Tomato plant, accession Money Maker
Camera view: bottom (45 deg); turntable rotation: 0 degrees
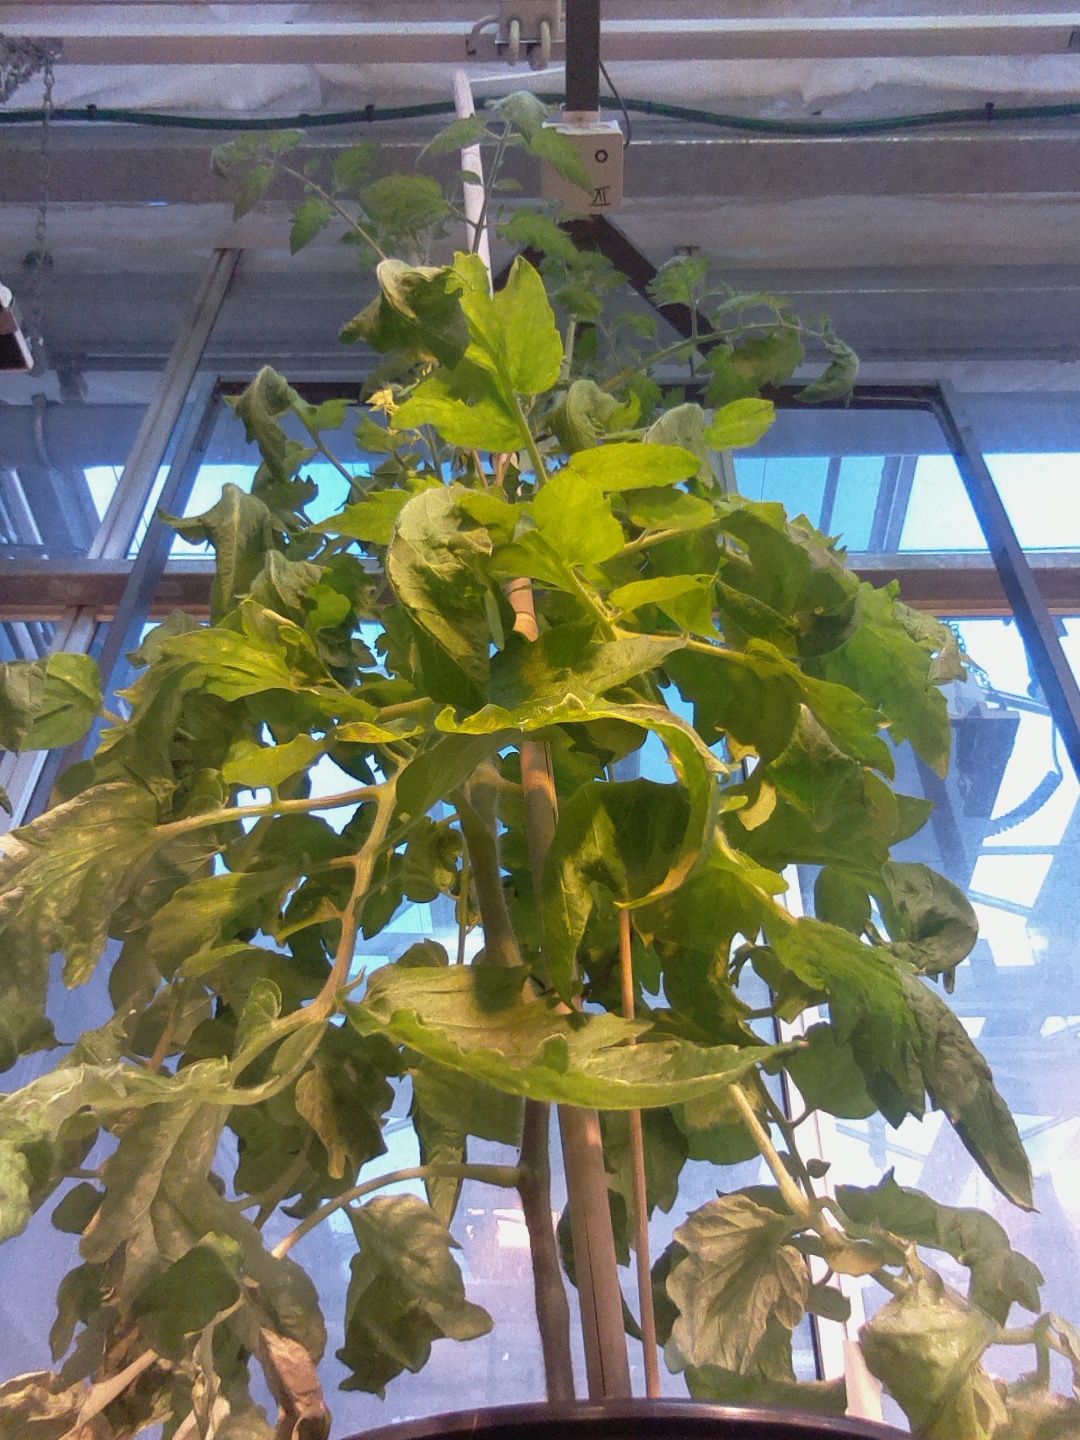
BBCH growth stage 70: Fruits at the main stem or branches visibles